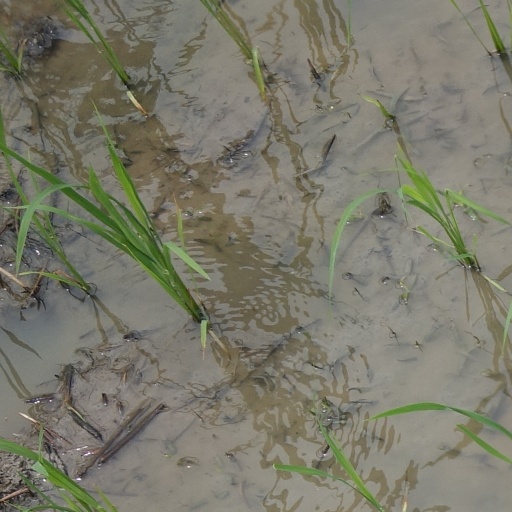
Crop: rice